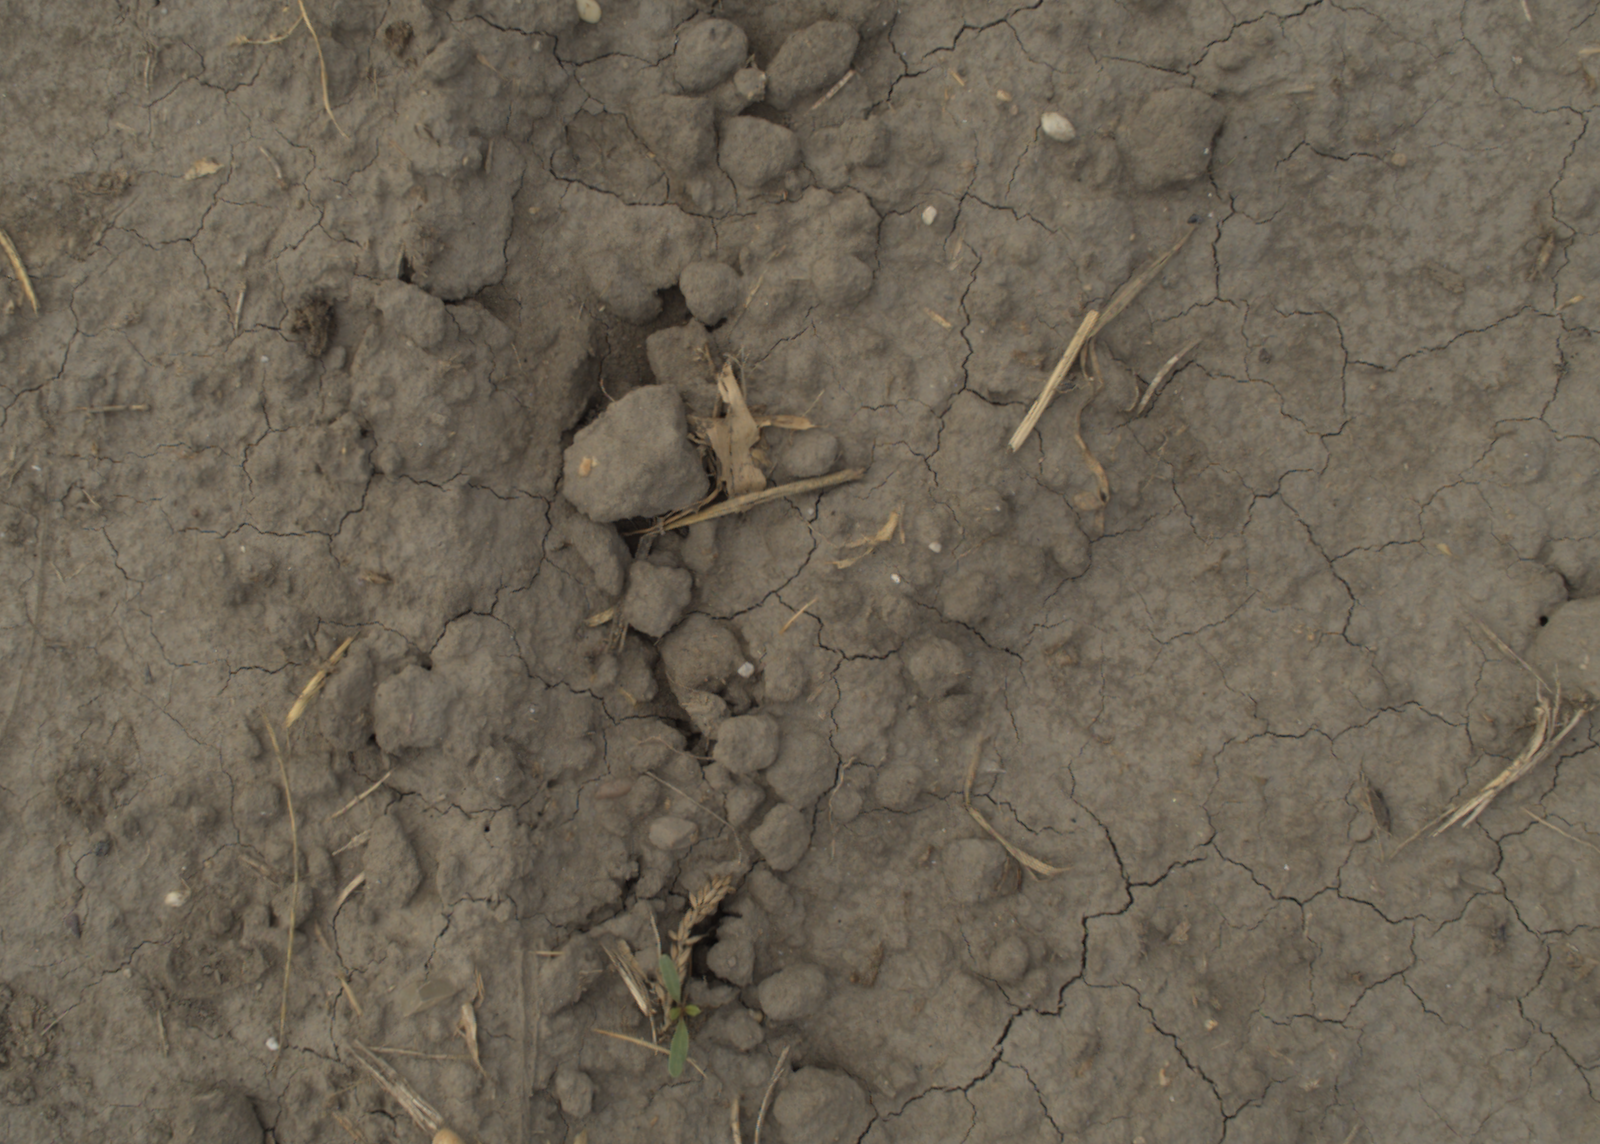
Capture date: 21.09.2021 10:58:17
Weather: mixed
Wind: light
Seeding date: 02.09.2021
Plant canopy height (mm): 962